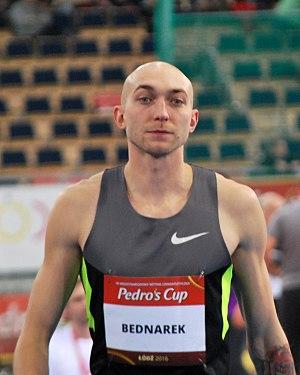
Sylwester Bednarek est un athlète polonais, spécialiste du saut en hauteur.